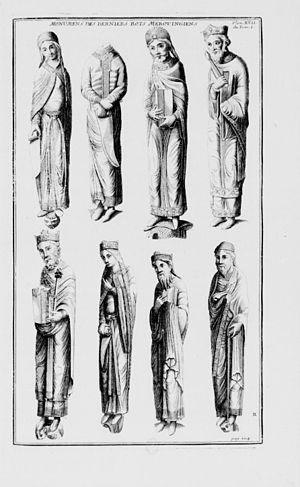
Statues du portail central de l'abbatiale de Saint-Denis --- dessin de Bernard de Montfaucon, Les monumens de la monarchie françoise, VOL1.